Daihatsu Charade

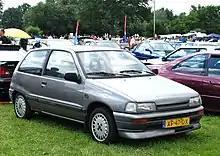
Daihatsu Charade GTti

The GT-XX is much rarer than the GTti, mainly being sold in Japan, although some were exported and sold in other countries in small numbers. All GT-XXs have engine code "CB70", whereas GTtis can have "CB70" or "CB80", depending on the country and region sold. There are no known differences with the actual engine internals, all "CB70"s feature catalyst emissions control systems.